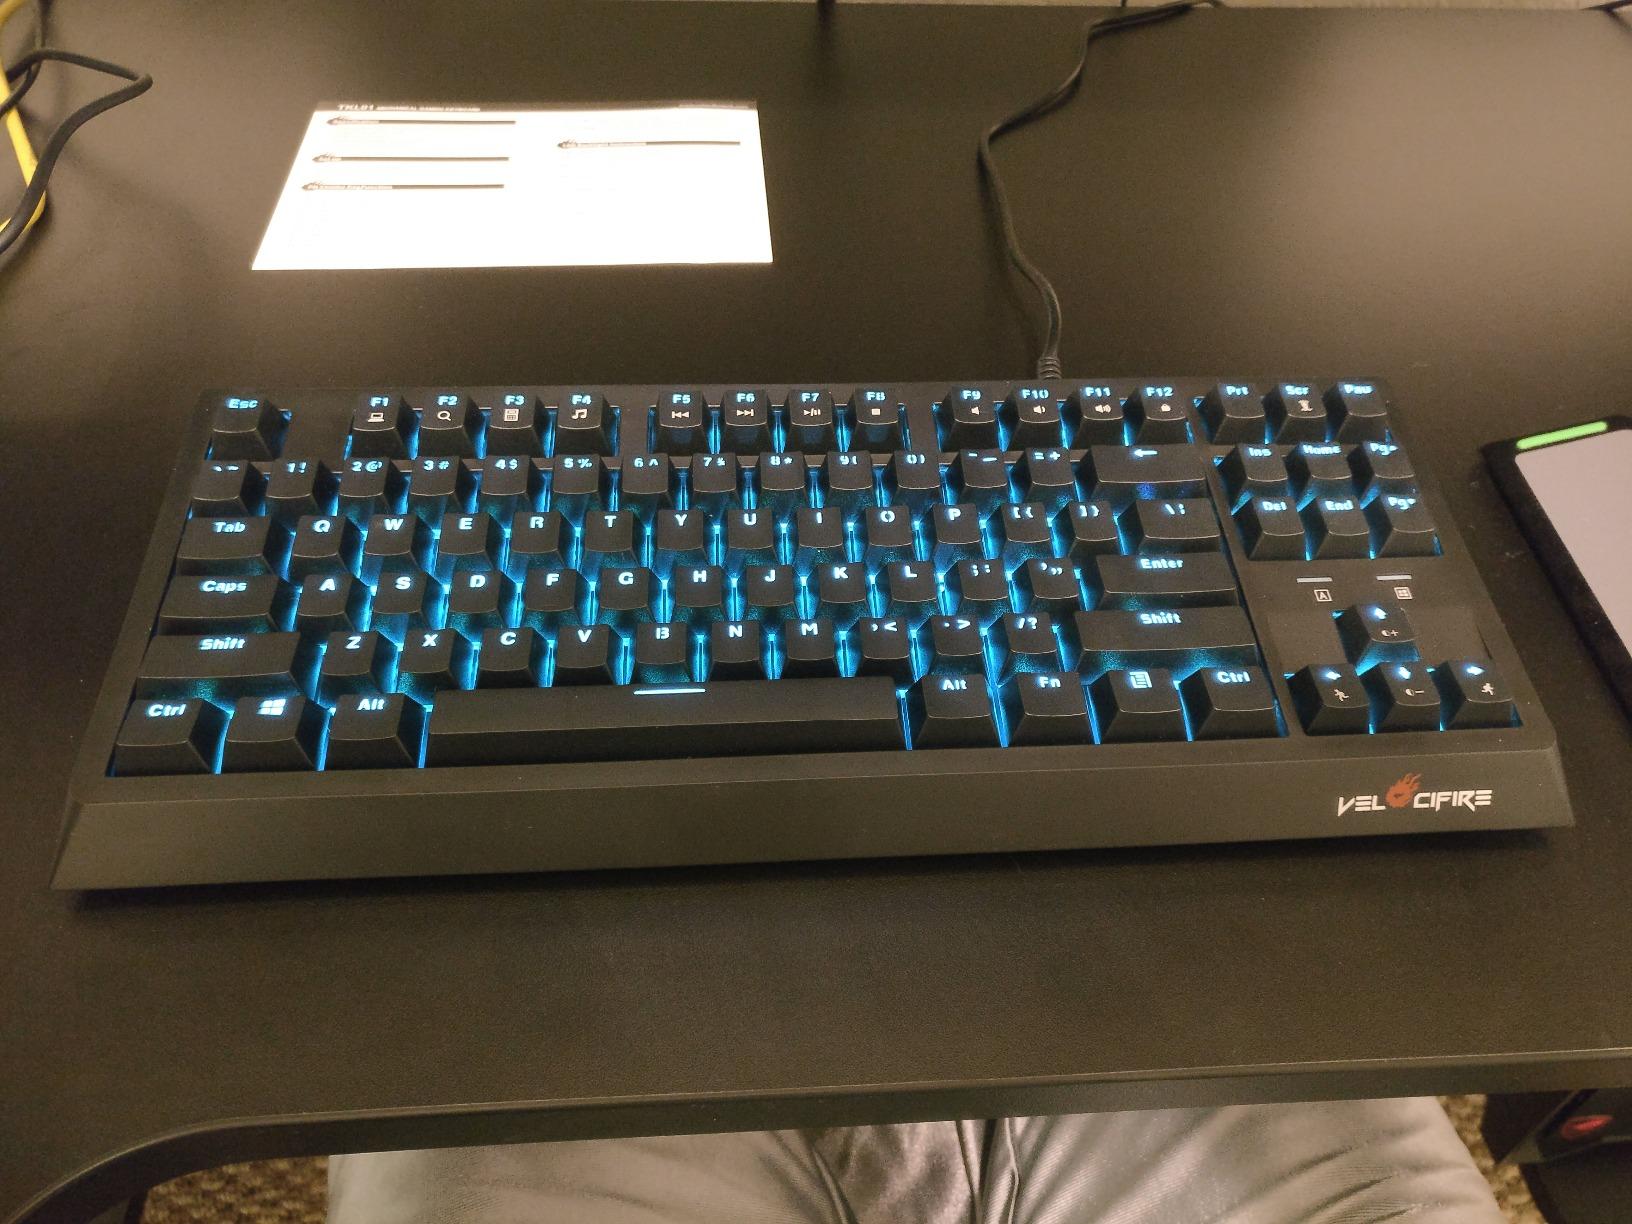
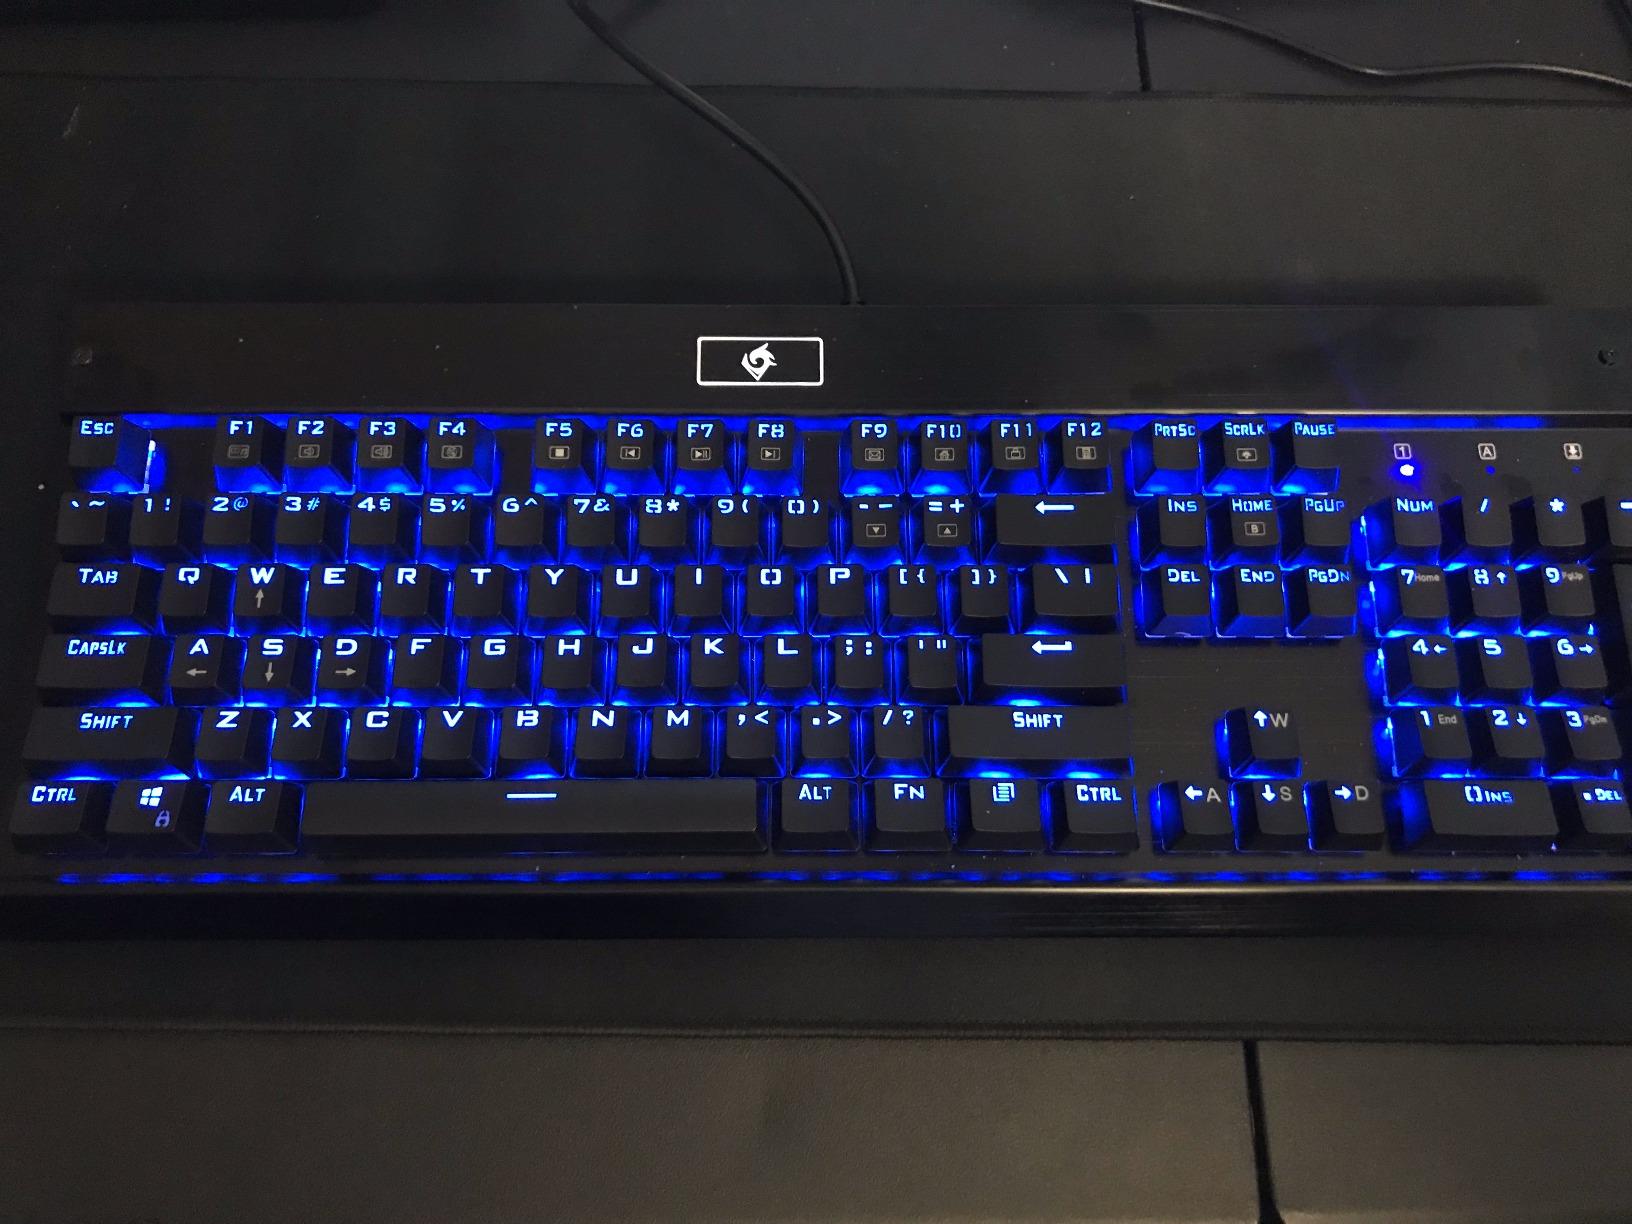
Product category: keyboard
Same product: no